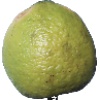
Label: limes